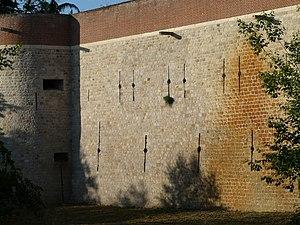
Château de Selles à Cambrai: muraille côté sud et meurtrières
Cet article recense de manière non exhaustive les châteaux, maisons fortes, mottes castrales, situés dans le département français du Nord. Il est fait état des inscriptions et classements au titre des monuments historiques.
Ce tableau présente la liste de tous les monuments historiques classés ou inscrits dans la ville de Cambrai, Nord, en France.
Le château de Selles est un ancien château fort du XIᵉ siècle situé à Cambrai dans le département du Nord et la région Hauts-de-France.